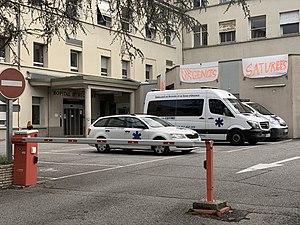
Hôpital de Belley (octobre 2019).
Belley est une commune française située dans le département de l'Ain, en région Auvergne-Rhône-Alpes.